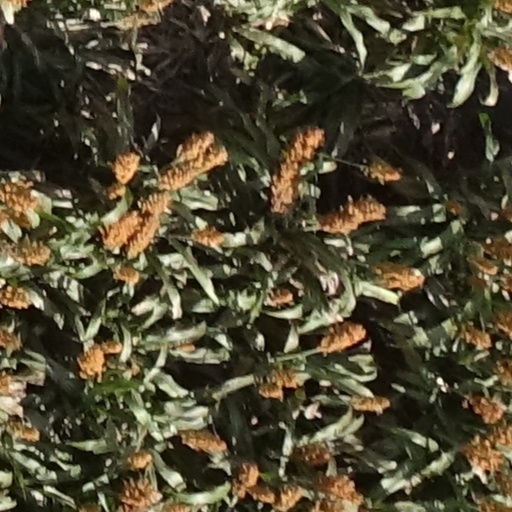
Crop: sorghum